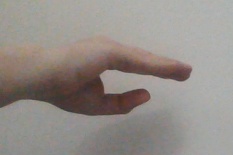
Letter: jeem